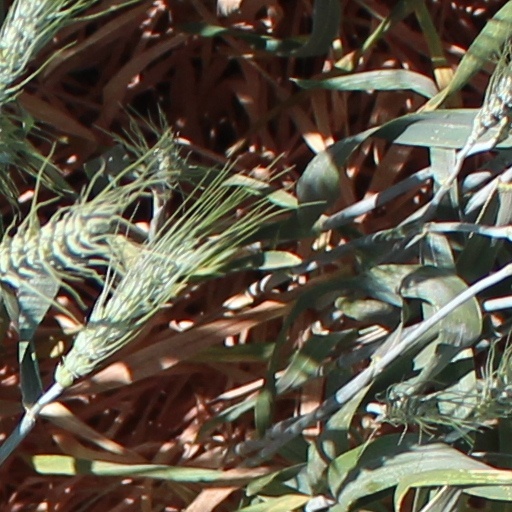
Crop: wheat